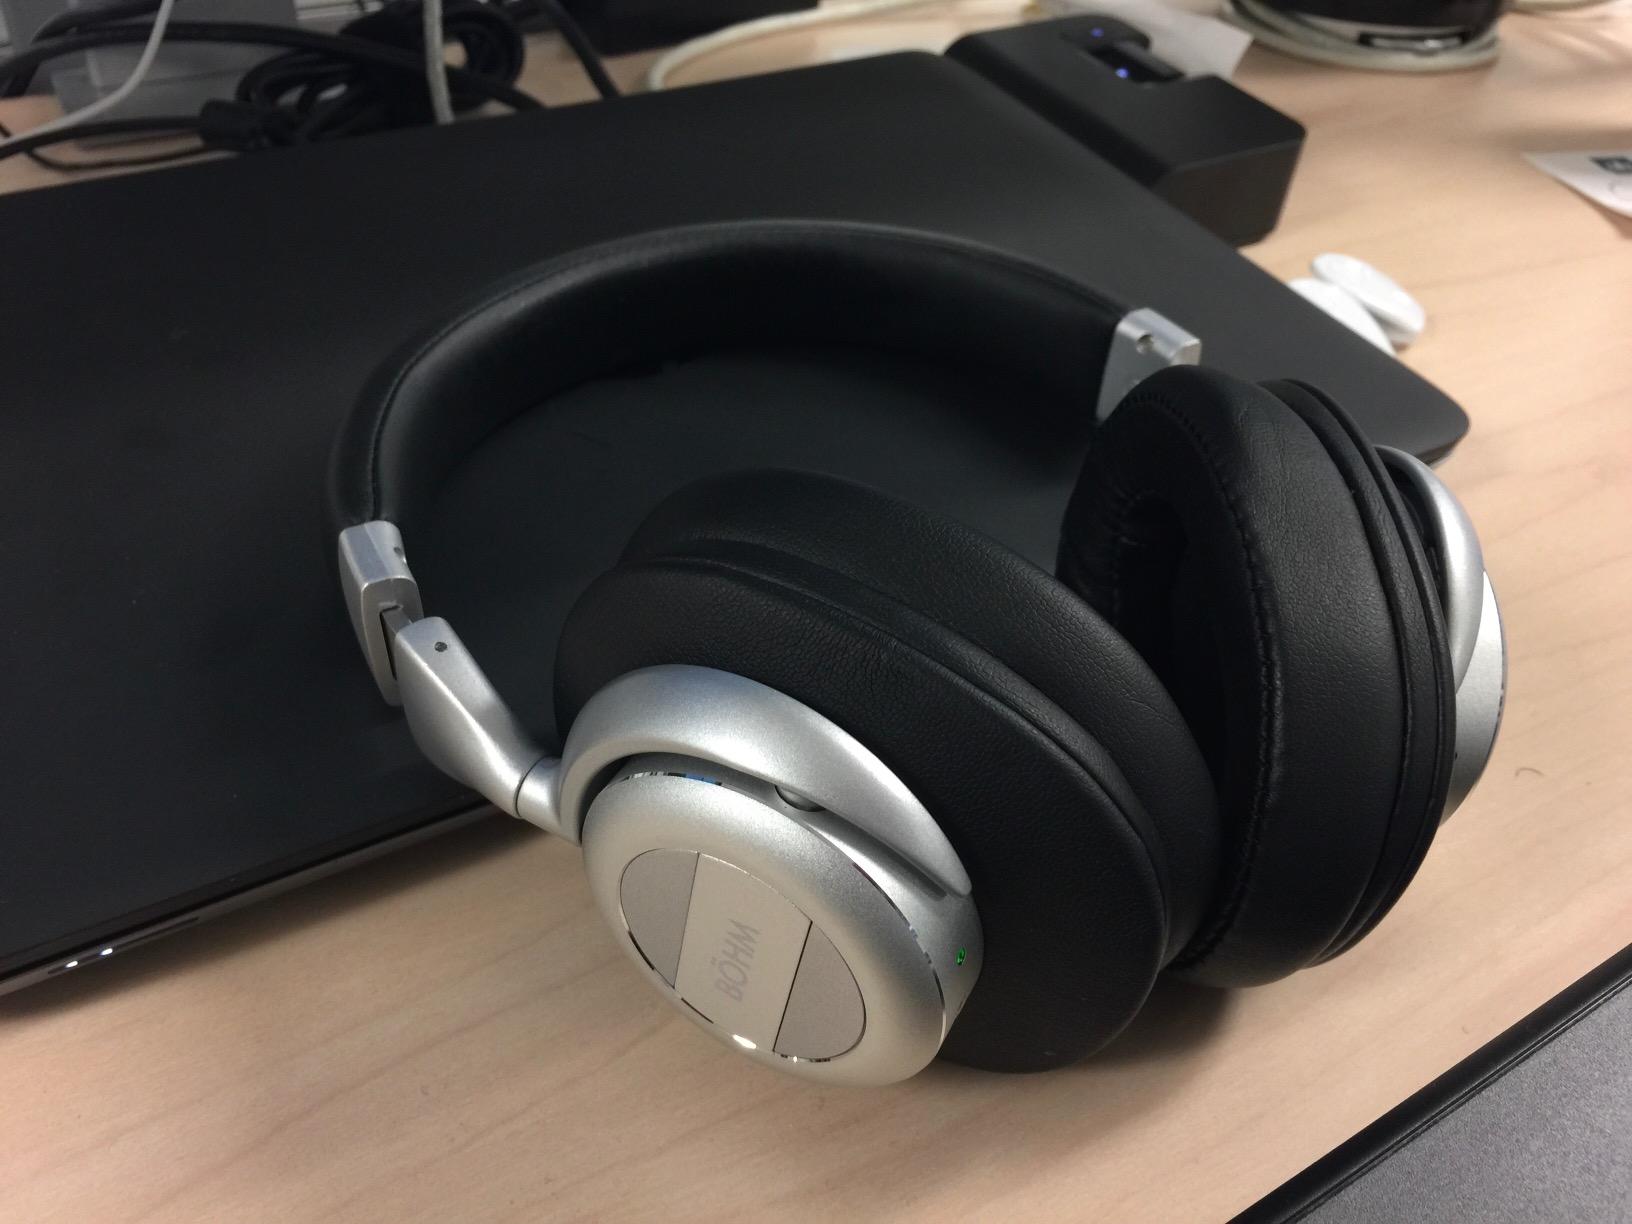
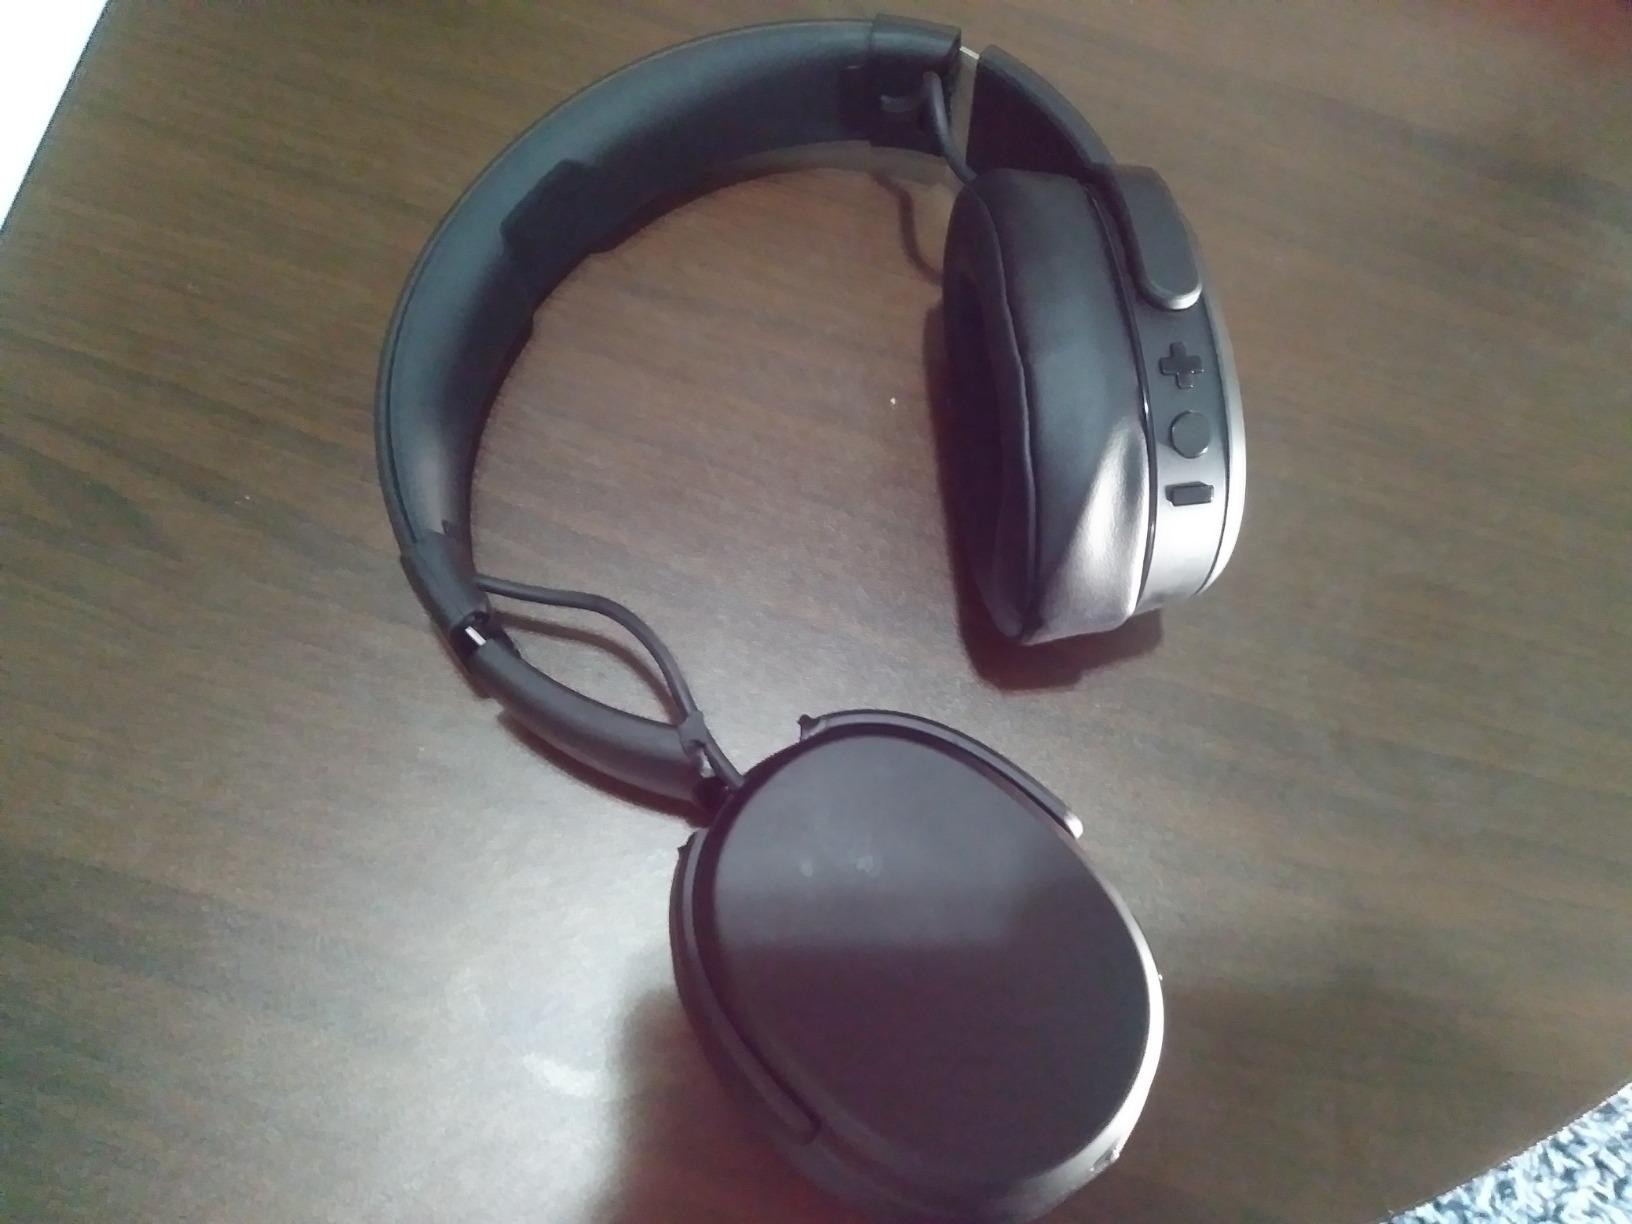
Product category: headphones
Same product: no